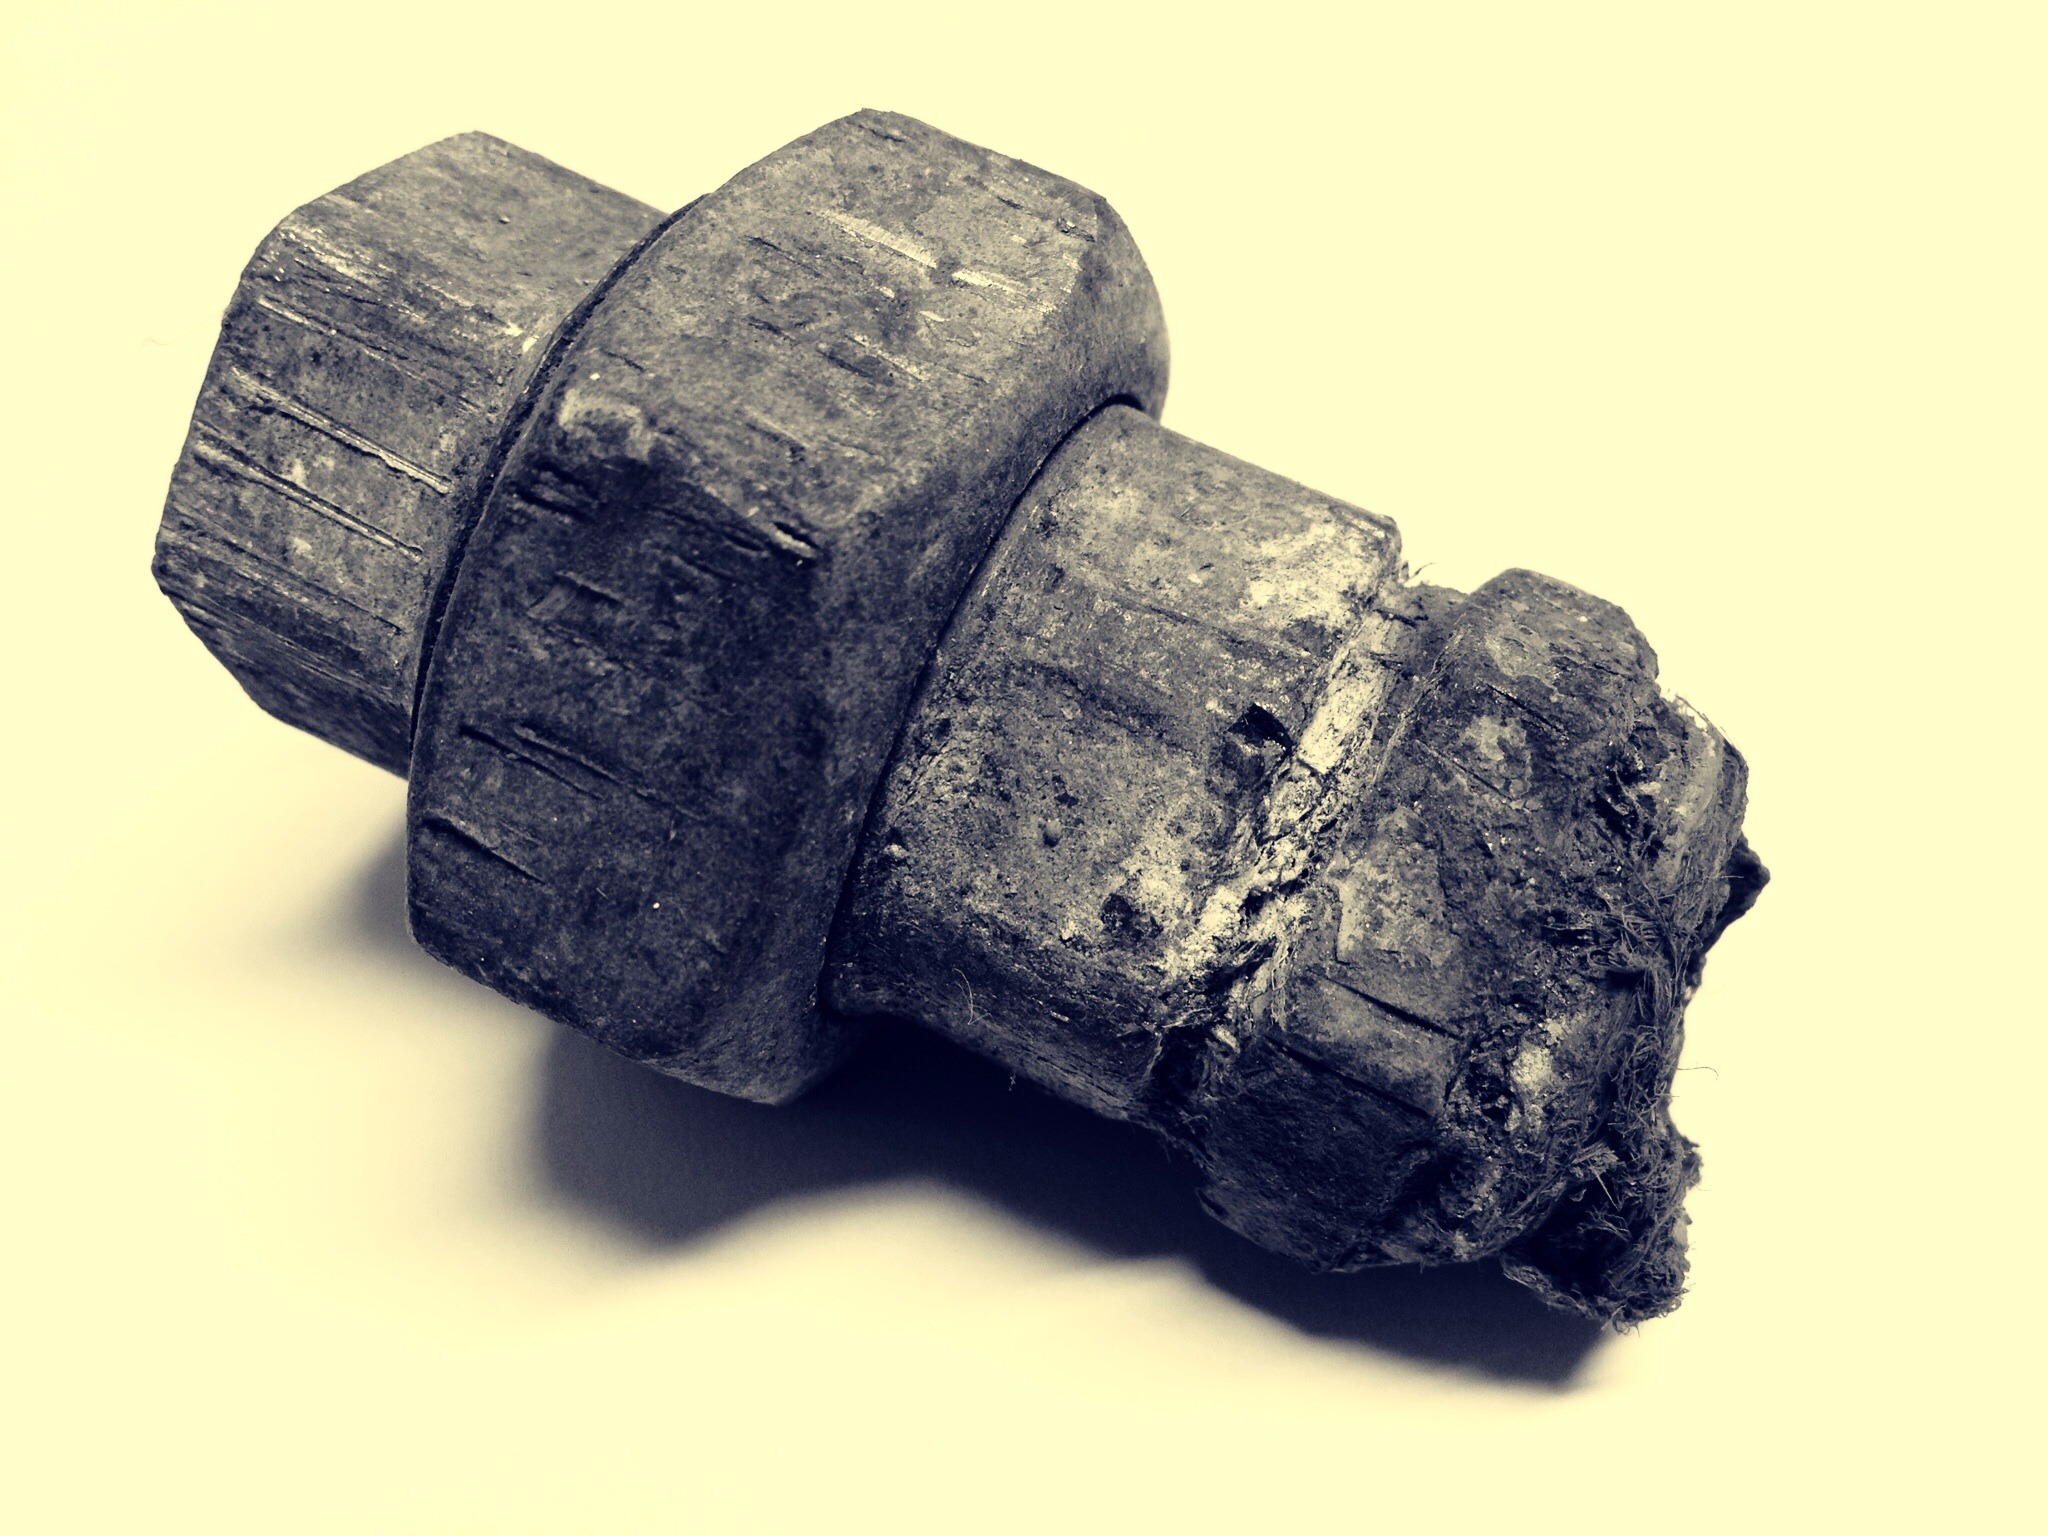
hand, broken, metal, product, rusted, iron, stainless, piece of pipe